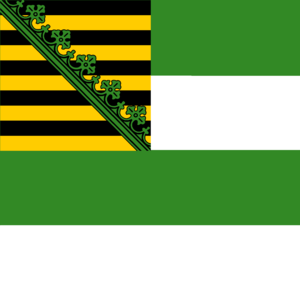
Hertugdømmet Sachsen-Meiningen
Flag
Sachsen-Meiningen var et hertugdømme og en forbundsstat i det Tyske Kejserrige beliggende i den nuværende tyske delstat Thüringen. Sachsen-Meiningen opstod i 1680 ved en arvedeling af Hertugdømmet Sachsen-Gotha og eksisterede frem til ophøret af monarkierne i Tyskland i 1918.